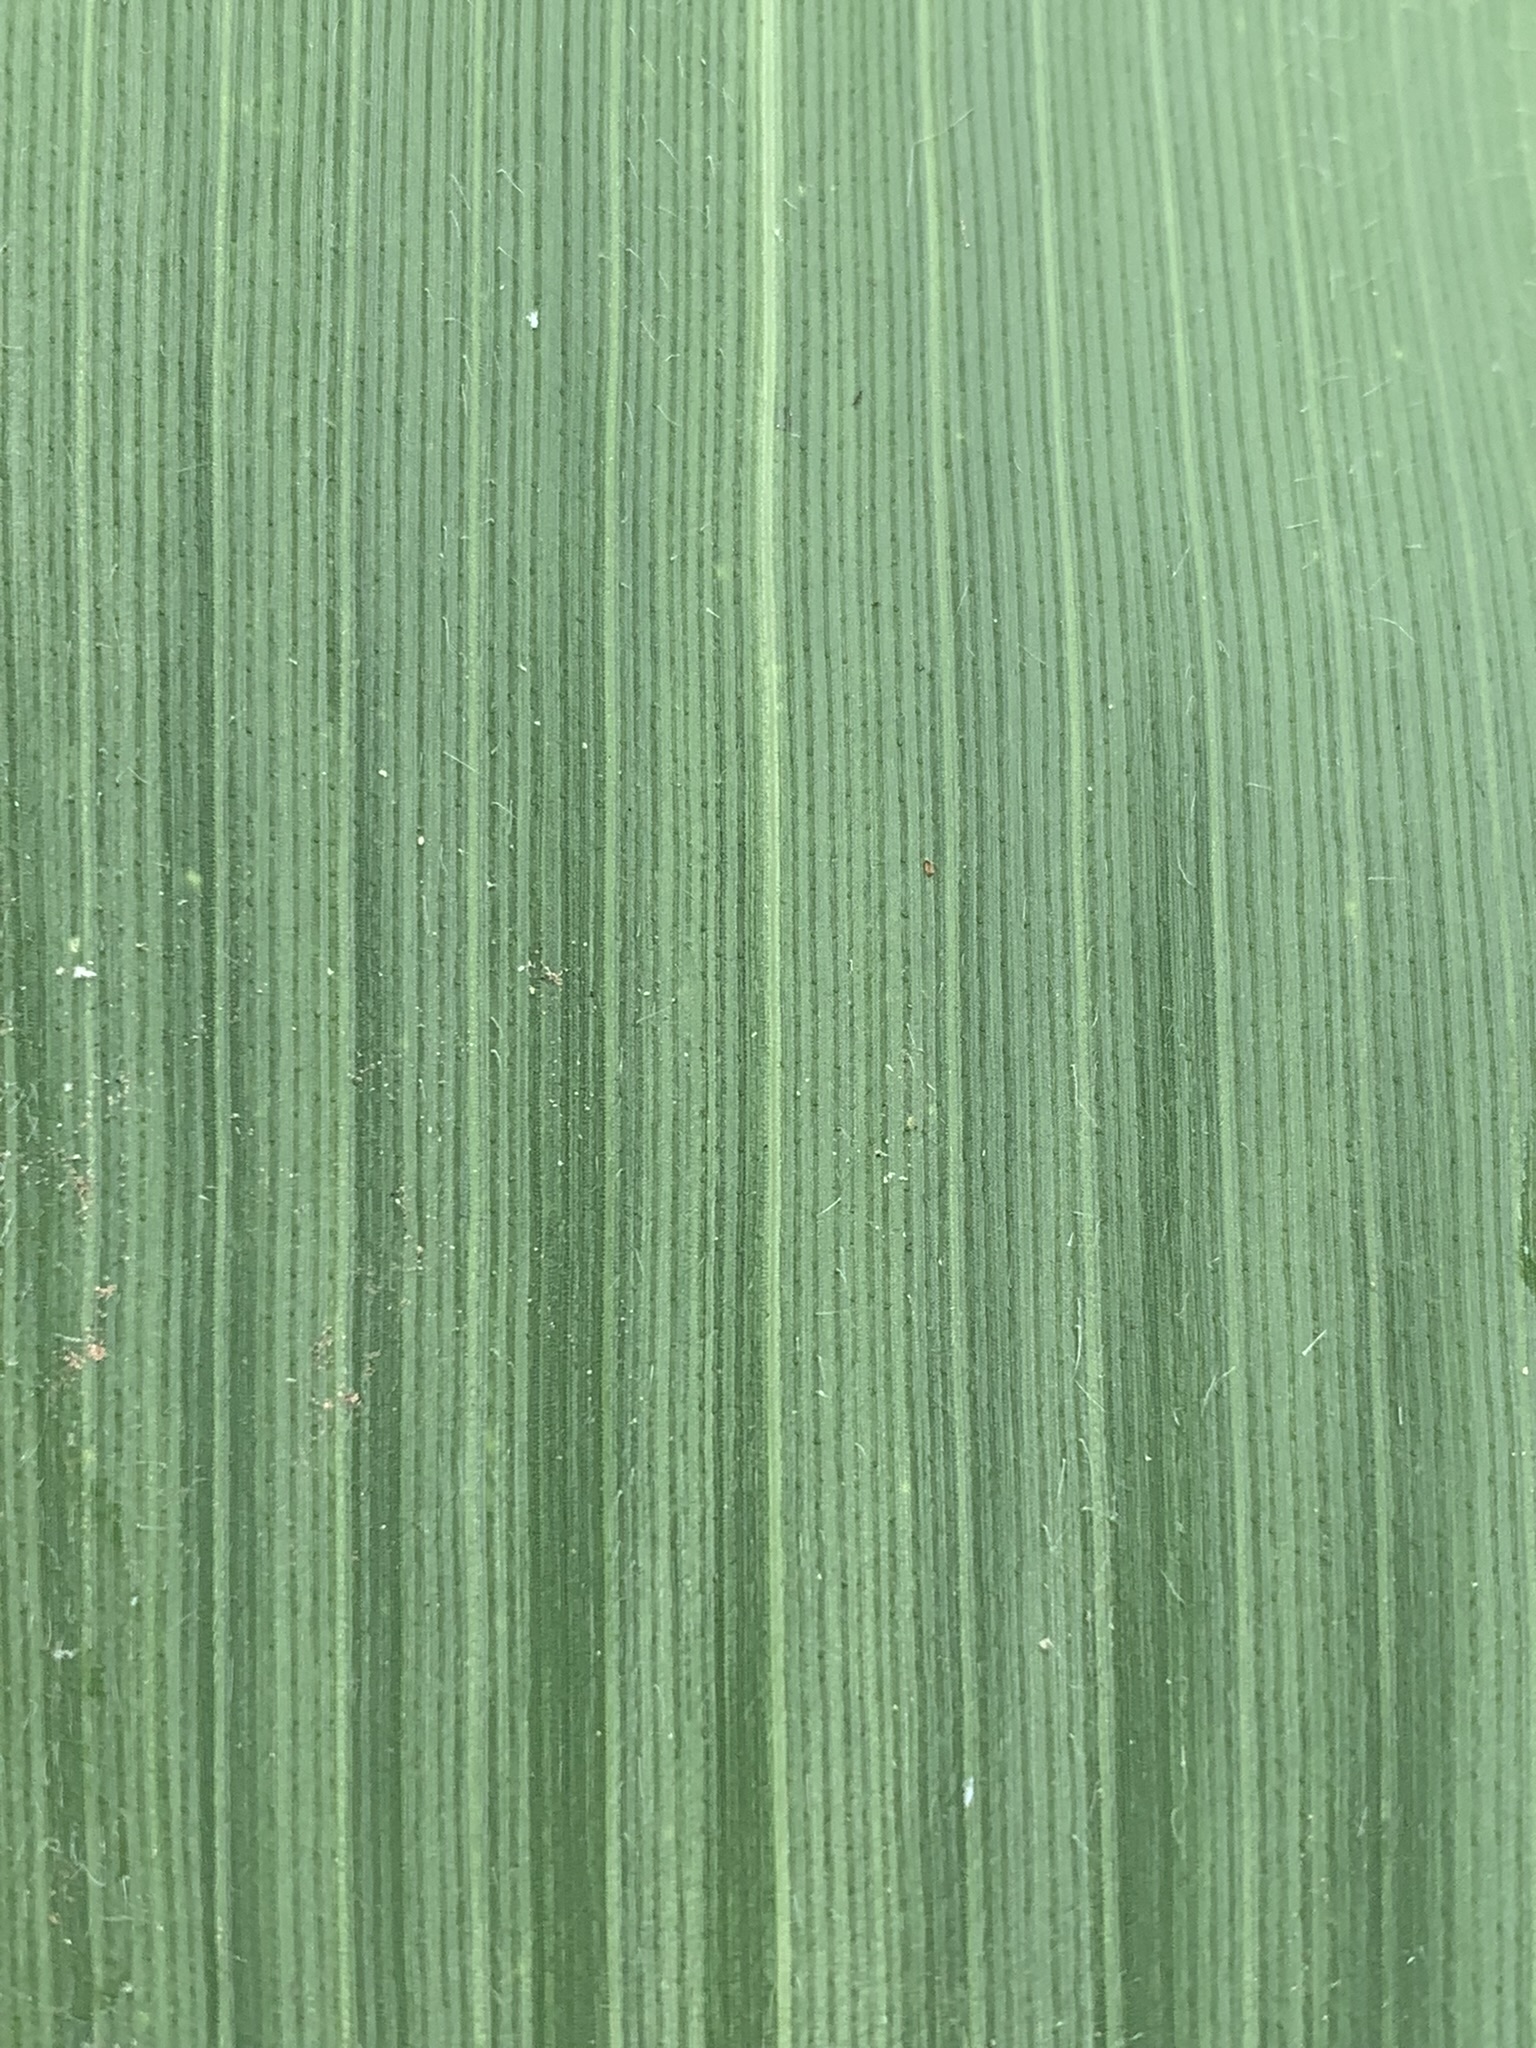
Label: Healthy